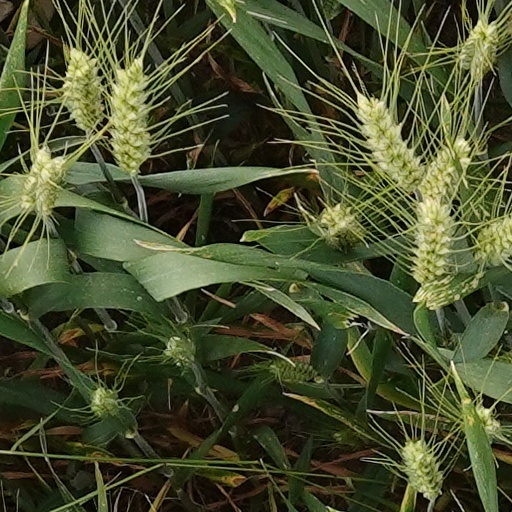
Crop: wheat